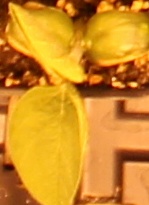
Label: Soybean